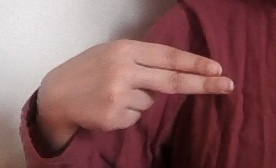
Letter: ain